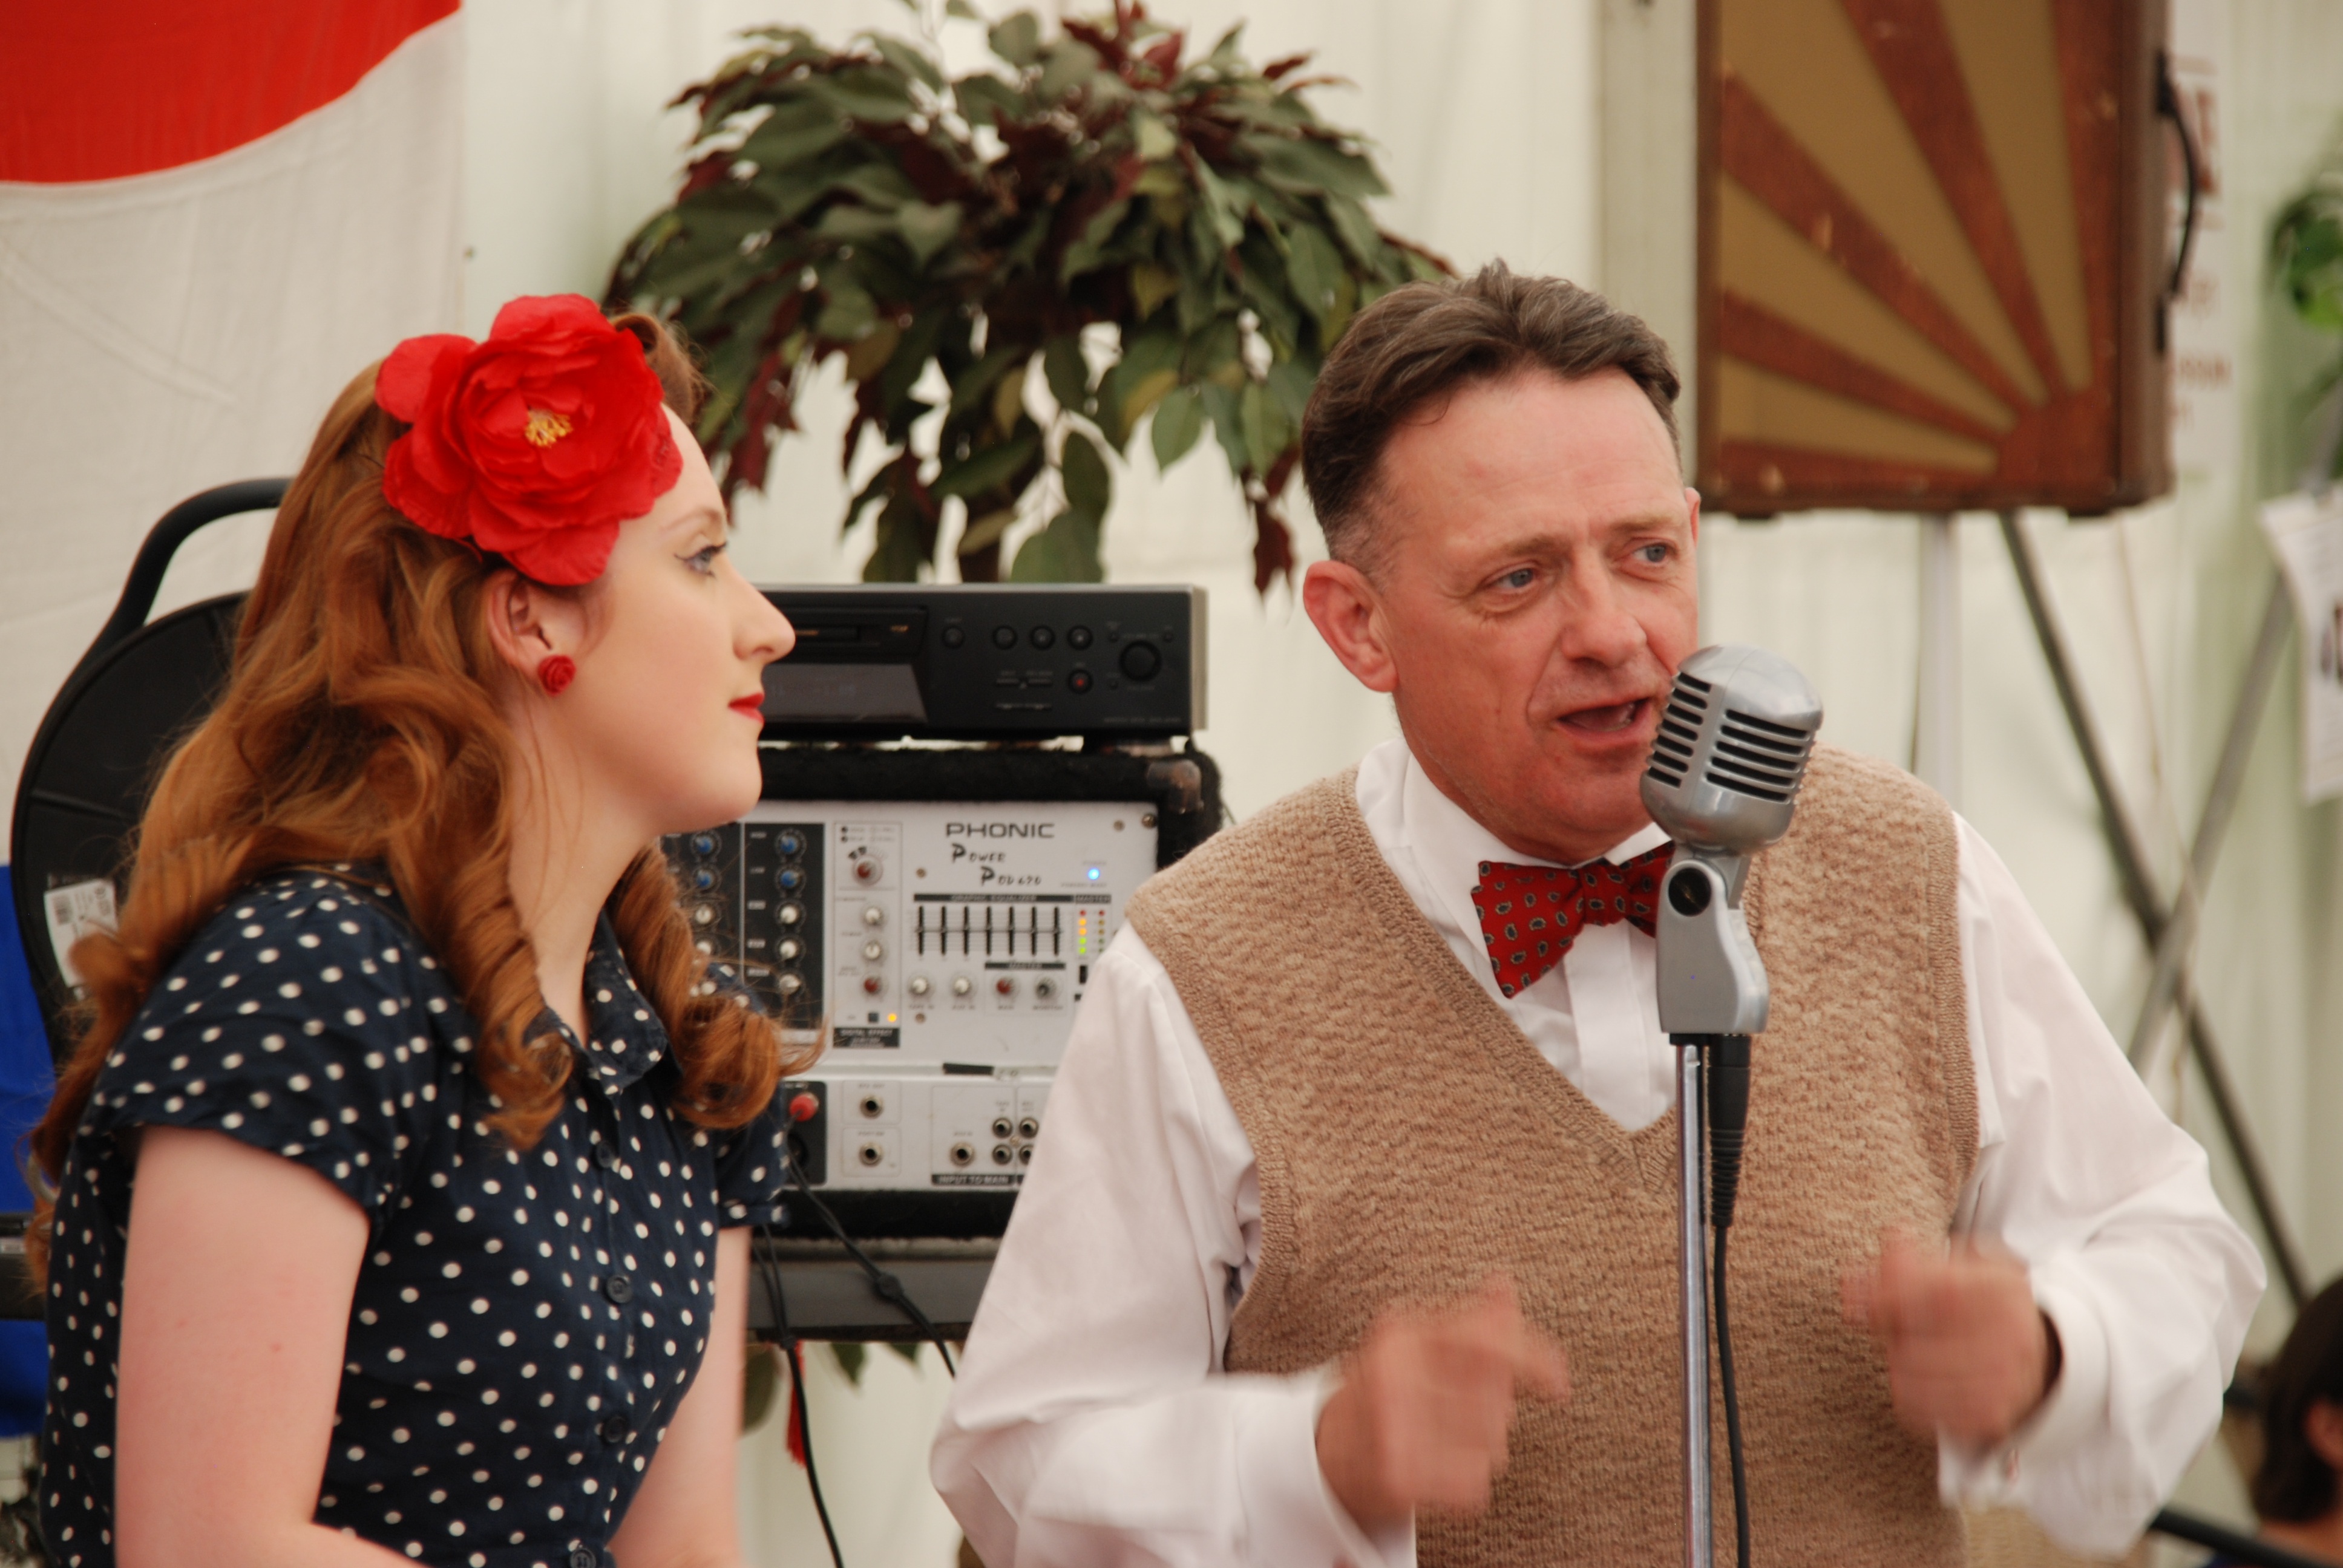
military, singer, meal, soldier, wedding, war, relaxation, singing, second world war, occur